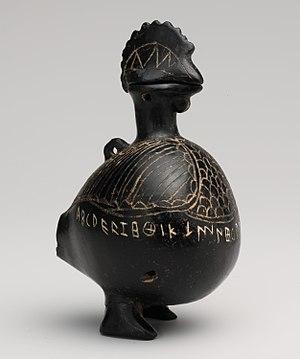
Un encrier est un récipient permettant de contenir de l'encre dans un endroit pratique pour la personne qui écrit avec une plume ou un stylo-plume.